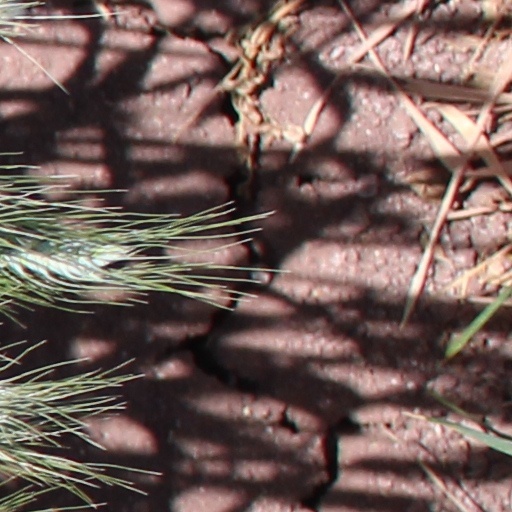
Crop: wheat